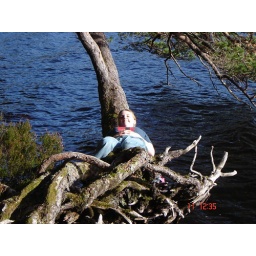
Me lying on a tree over the water